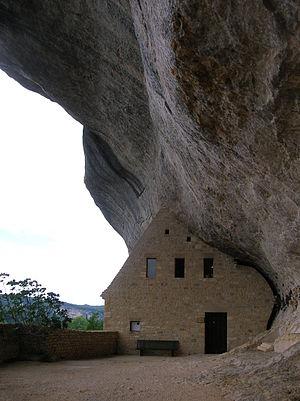
Troglodytes aux Eyzies, Dordogne, France